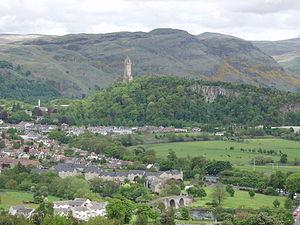
Henry de Percy, 1er baron Percy d’Alnwick est un important baron anglais de la fin du XIIIᵉ siècle.